Waqra phuku

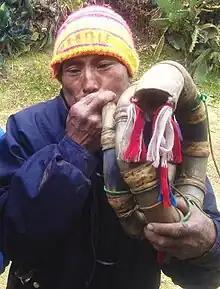
Waqrapuku

The (Quechua 'horn', 'blow', also spelled "," ) is a type of trumpet used by indigenous peoples in Peru and the Andes. It is usually made from cattle horn or metal and is used in annual fertility rituals. Unlike the pututu (Titanostrombus galeatus), which was used in pre-Columbian times, the was adapted from cattle introduced by the Spaniards in the sixteenth century.